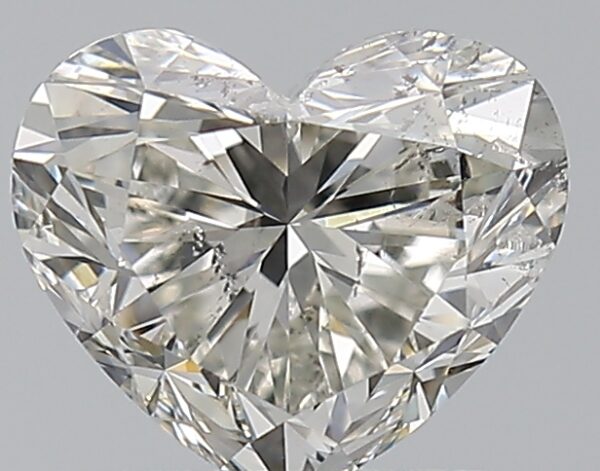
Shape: heart
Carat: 1.02
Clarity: SI2
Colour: I
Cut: EX
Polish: EX
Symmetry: EX
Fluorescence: N
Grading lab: GIA
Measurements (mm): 5.82 x 6.86 x 4.08